Beagle conflict

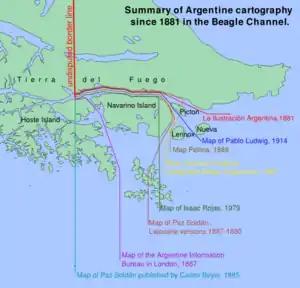
Different Argentine Interpretations of the Boundary treaty of 1881. The red line of "La Ilustración Argentina", chronological the first one and the Chilean one, is currently valid. See maps in Beagle Channel cartography since 1881

Until 1887 there was no doubt in Argentina and Chile that the islands Picton, Nueva and Lennox belonged to Chile: